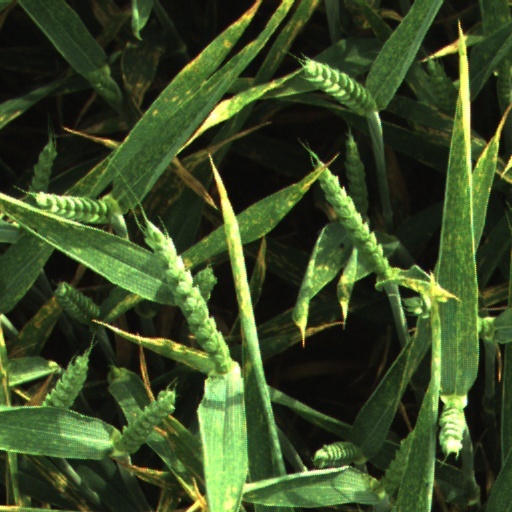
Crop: wheat